Renewable energy in Scotland

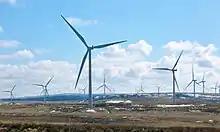
Whitelee Wind Farm is operated by Scottish Power Renewables and is the largest on-shore wind farm in the United Kingdom with a total capacity of 539megawatts (MW).

The production of renewable energy in Scotland is a topic that came to the fore in technical, economic, and political terms during the opening years of the 21st century. The natural resource base for renewable energy is high by European, and even global standards, with the most important potential sources being wind, wave, and tide. Renewables generate almost all of Scotland's electricity, mostly from the country's wind power.